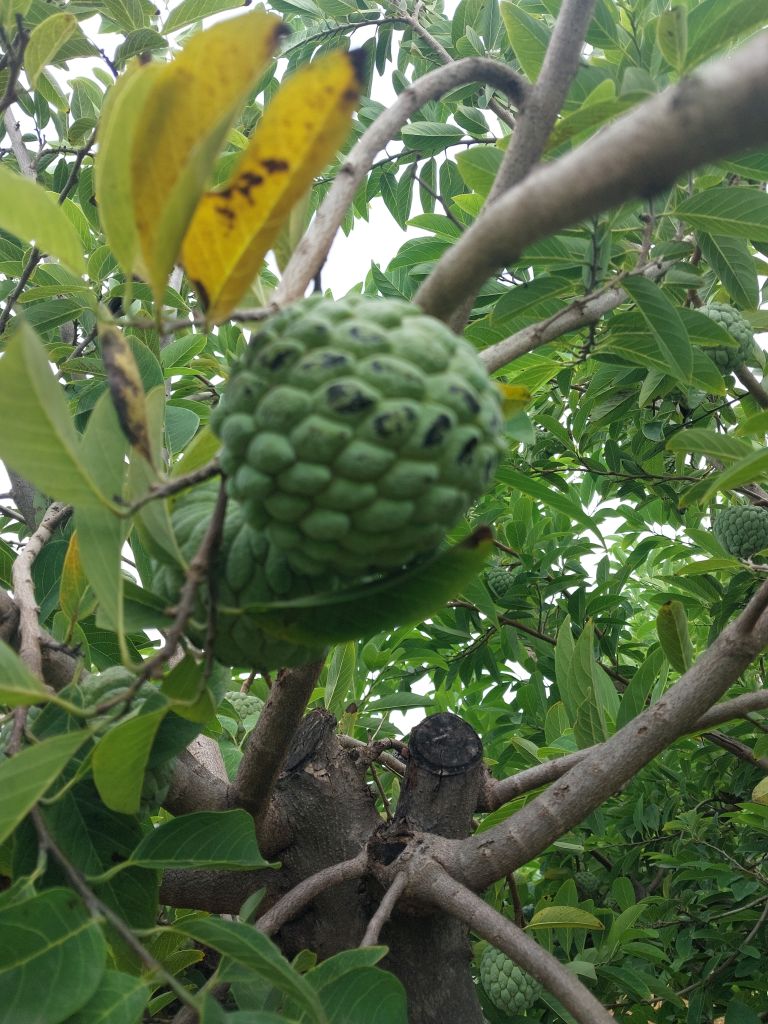
Disease label: Blank Canker